Peirce (crater)

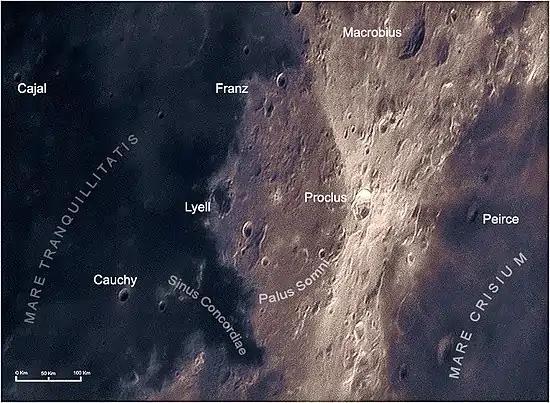
The crater area (at the right) in selenochromatic format

Peirce is a small lunar impact crater in the western part of Mare Crisium. That dark, circular lunar mare is located in the east-northeasterly part of the Moon's near side. It was named after the American mathematician Benjamin Peirce. Peirce lies to the north of the craters Yerkes and Picard, and southeast of Macrobius located outside the mare. Just over a crater diameter to the north of Peirce is the smaller Swift. To the northwest is the wrinkle ridge Dorsum Oppel.